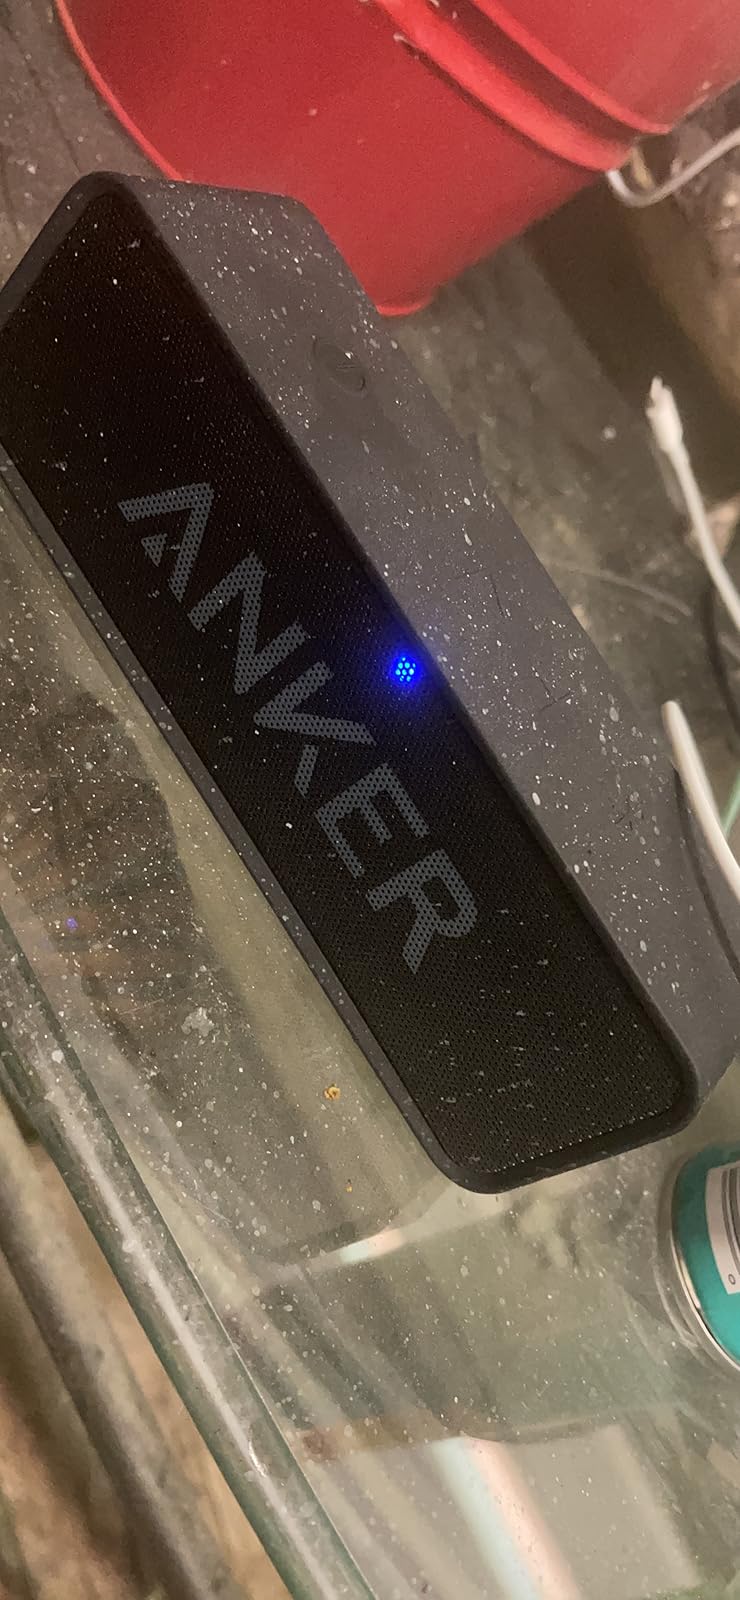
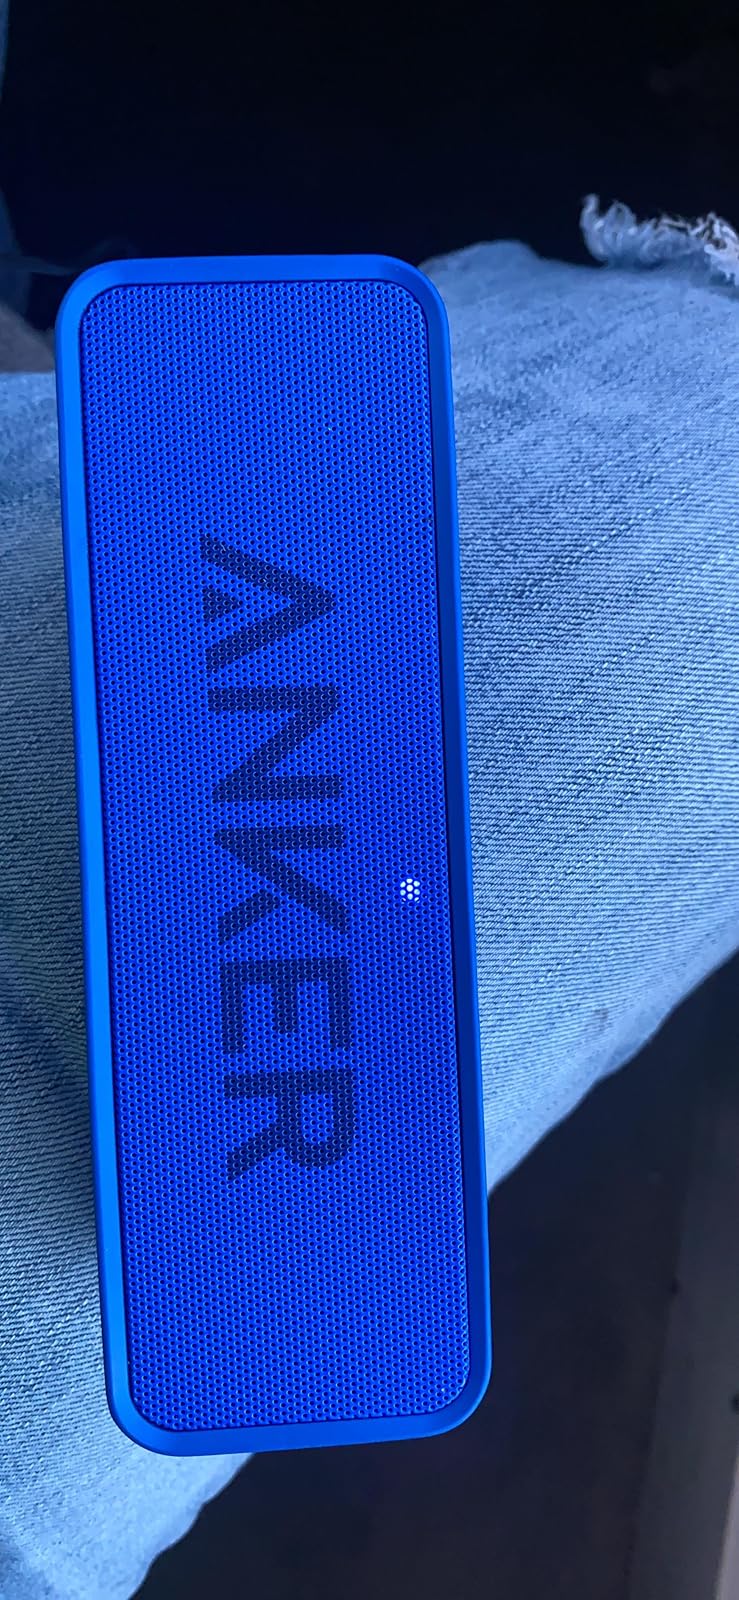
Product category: speaker
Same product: no